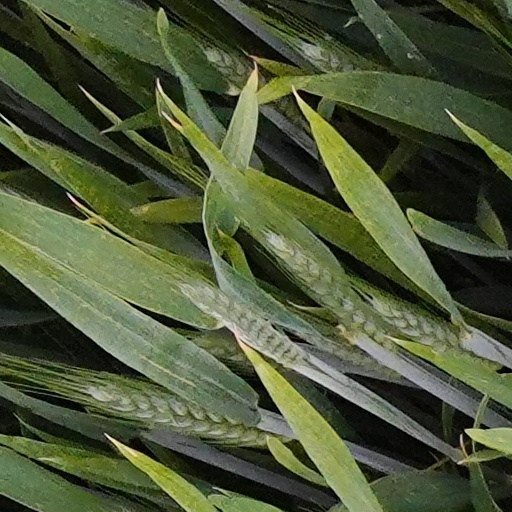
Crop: wheat